Frederick Cornewall

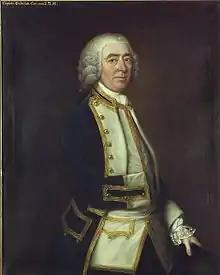
Frederick Cornewall, by Thomas Gainsborough

Captain Frederick Cornewall (1706 – 4 August 1788) was an officer in the British Royal Navy.